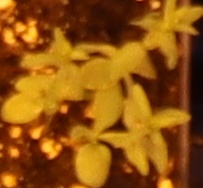
Label: Flax